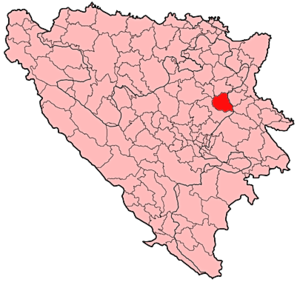
Kladanj est une ville et une municipalité de Bosnie-Herzégovine située dans le canton de Tuzla et dans la Fédération de Bosnie-et-Herzégovine. Selon les premiers résultats du recensement bosnien de 2013, la ville intra muros compte 4 241 habitants et la municipalité 13 041.